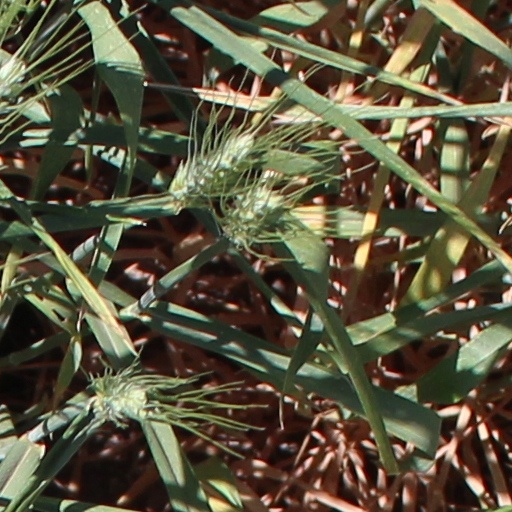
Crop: wheat